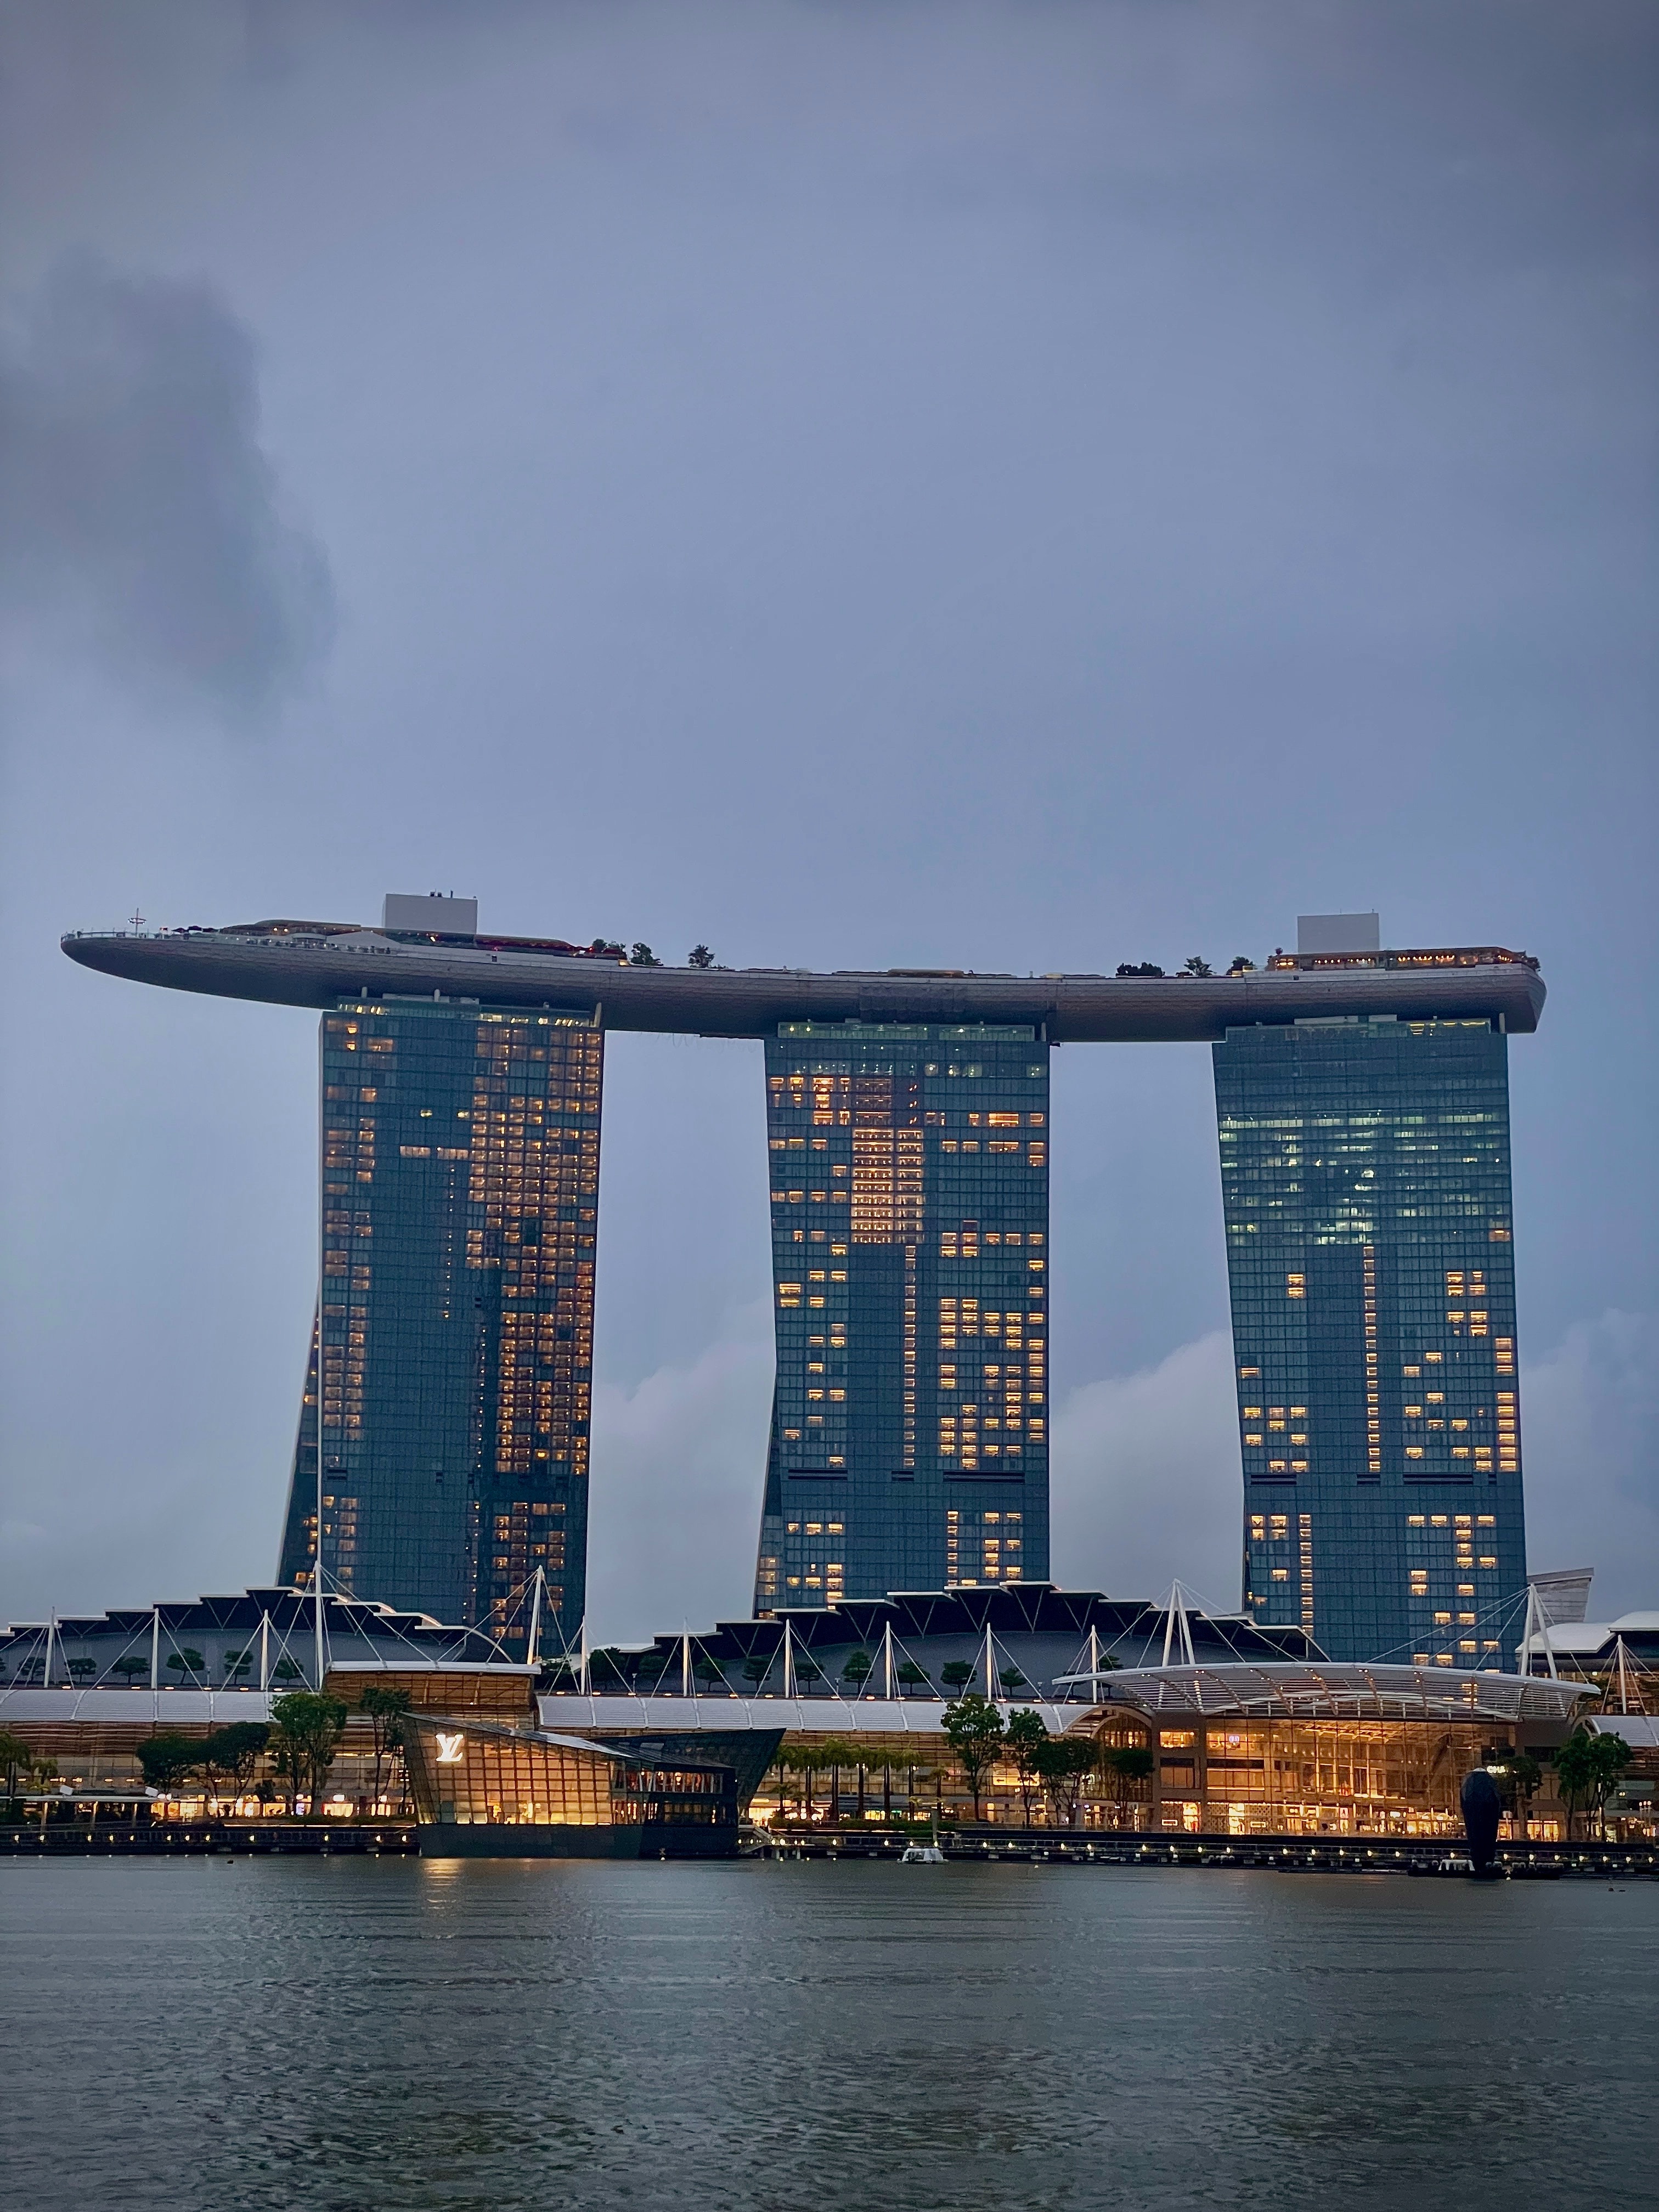
city, water, sky, building, skyscraper, cloud, tower, tower block, condominium, lake, cityscape, commercial building, urban design, metropolis, dusk, mixed use, facade, horizon, downtown, headquarters, bridge, reflection, evening, skyline, channel, apartment, night, corporate headquarters, midnight, fixed link, reservoir, tourist attraction, house, river